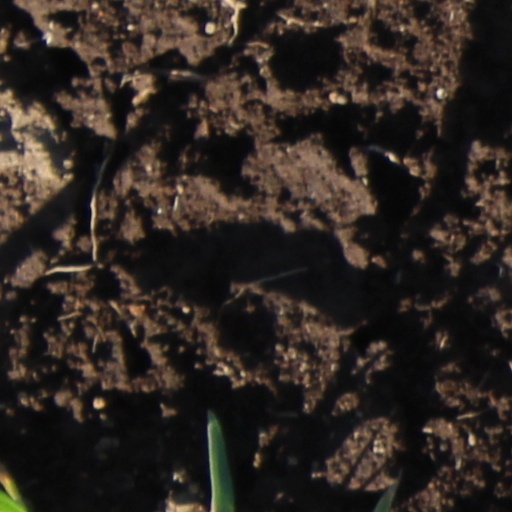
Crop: wheat